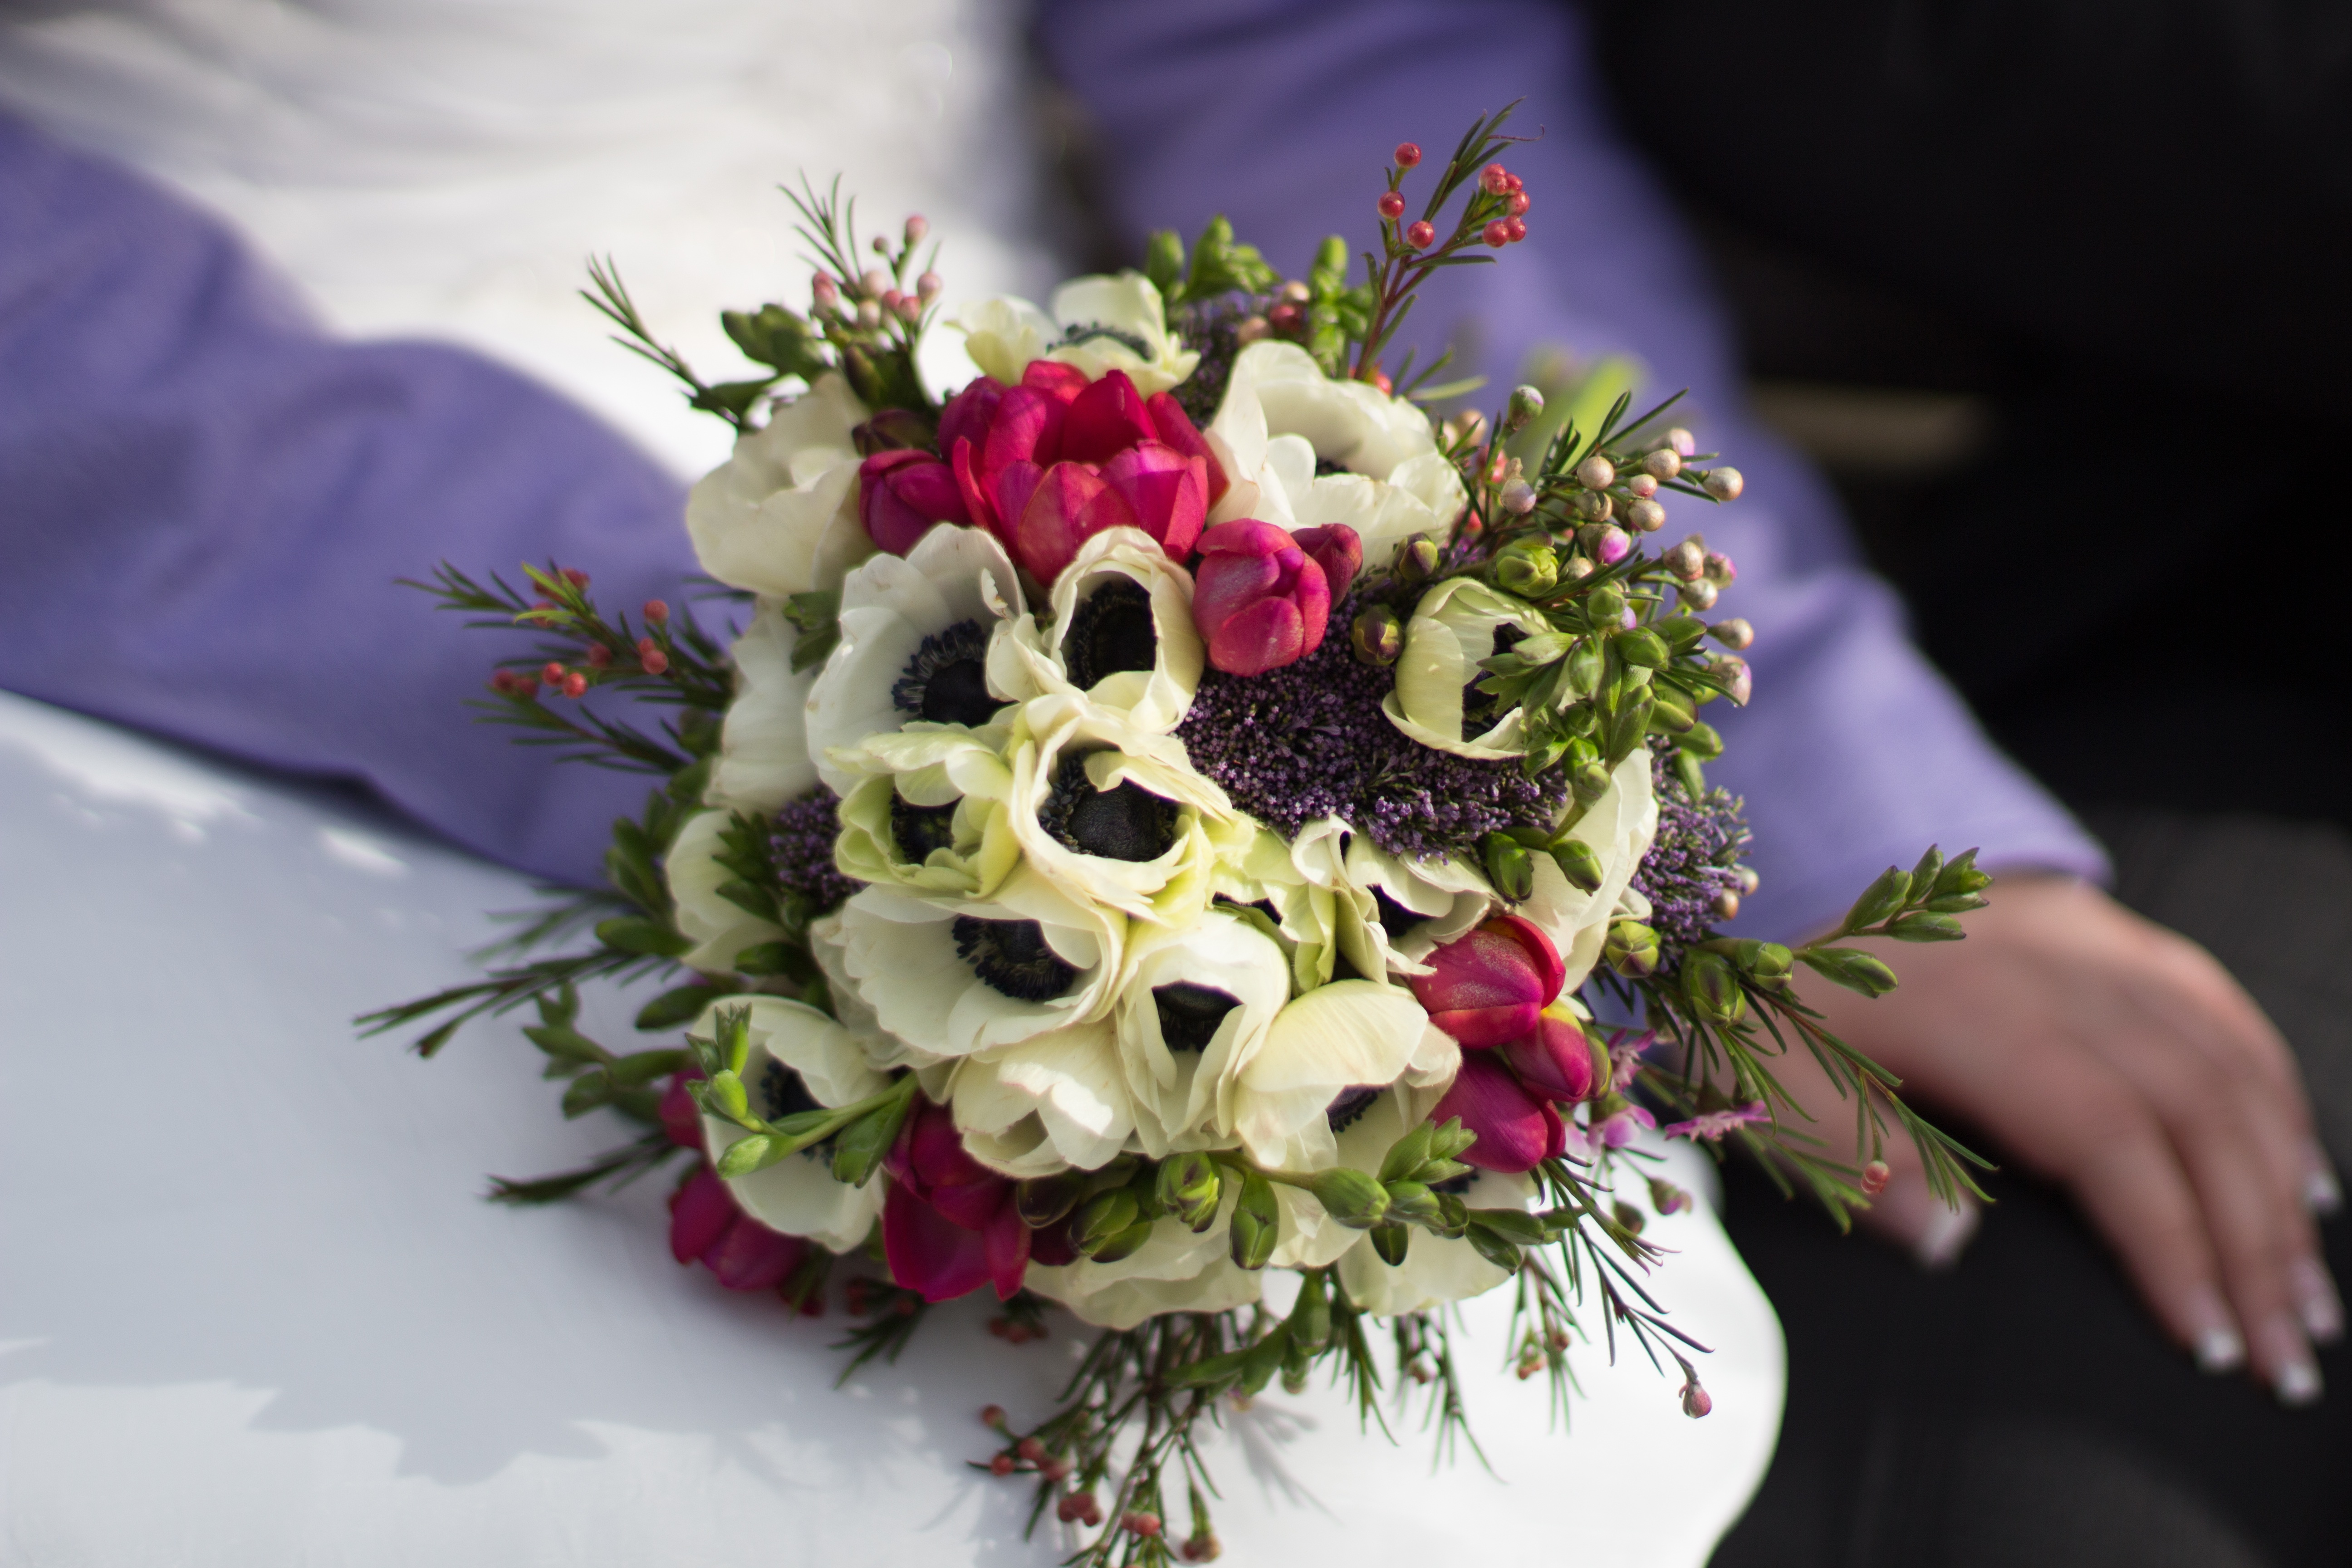
branch, plant, flower, bouquet, bride, flora, flowers, art, floristry, retail, flower bouquet, cut flowers, floral design, centrepiece, flower arranging